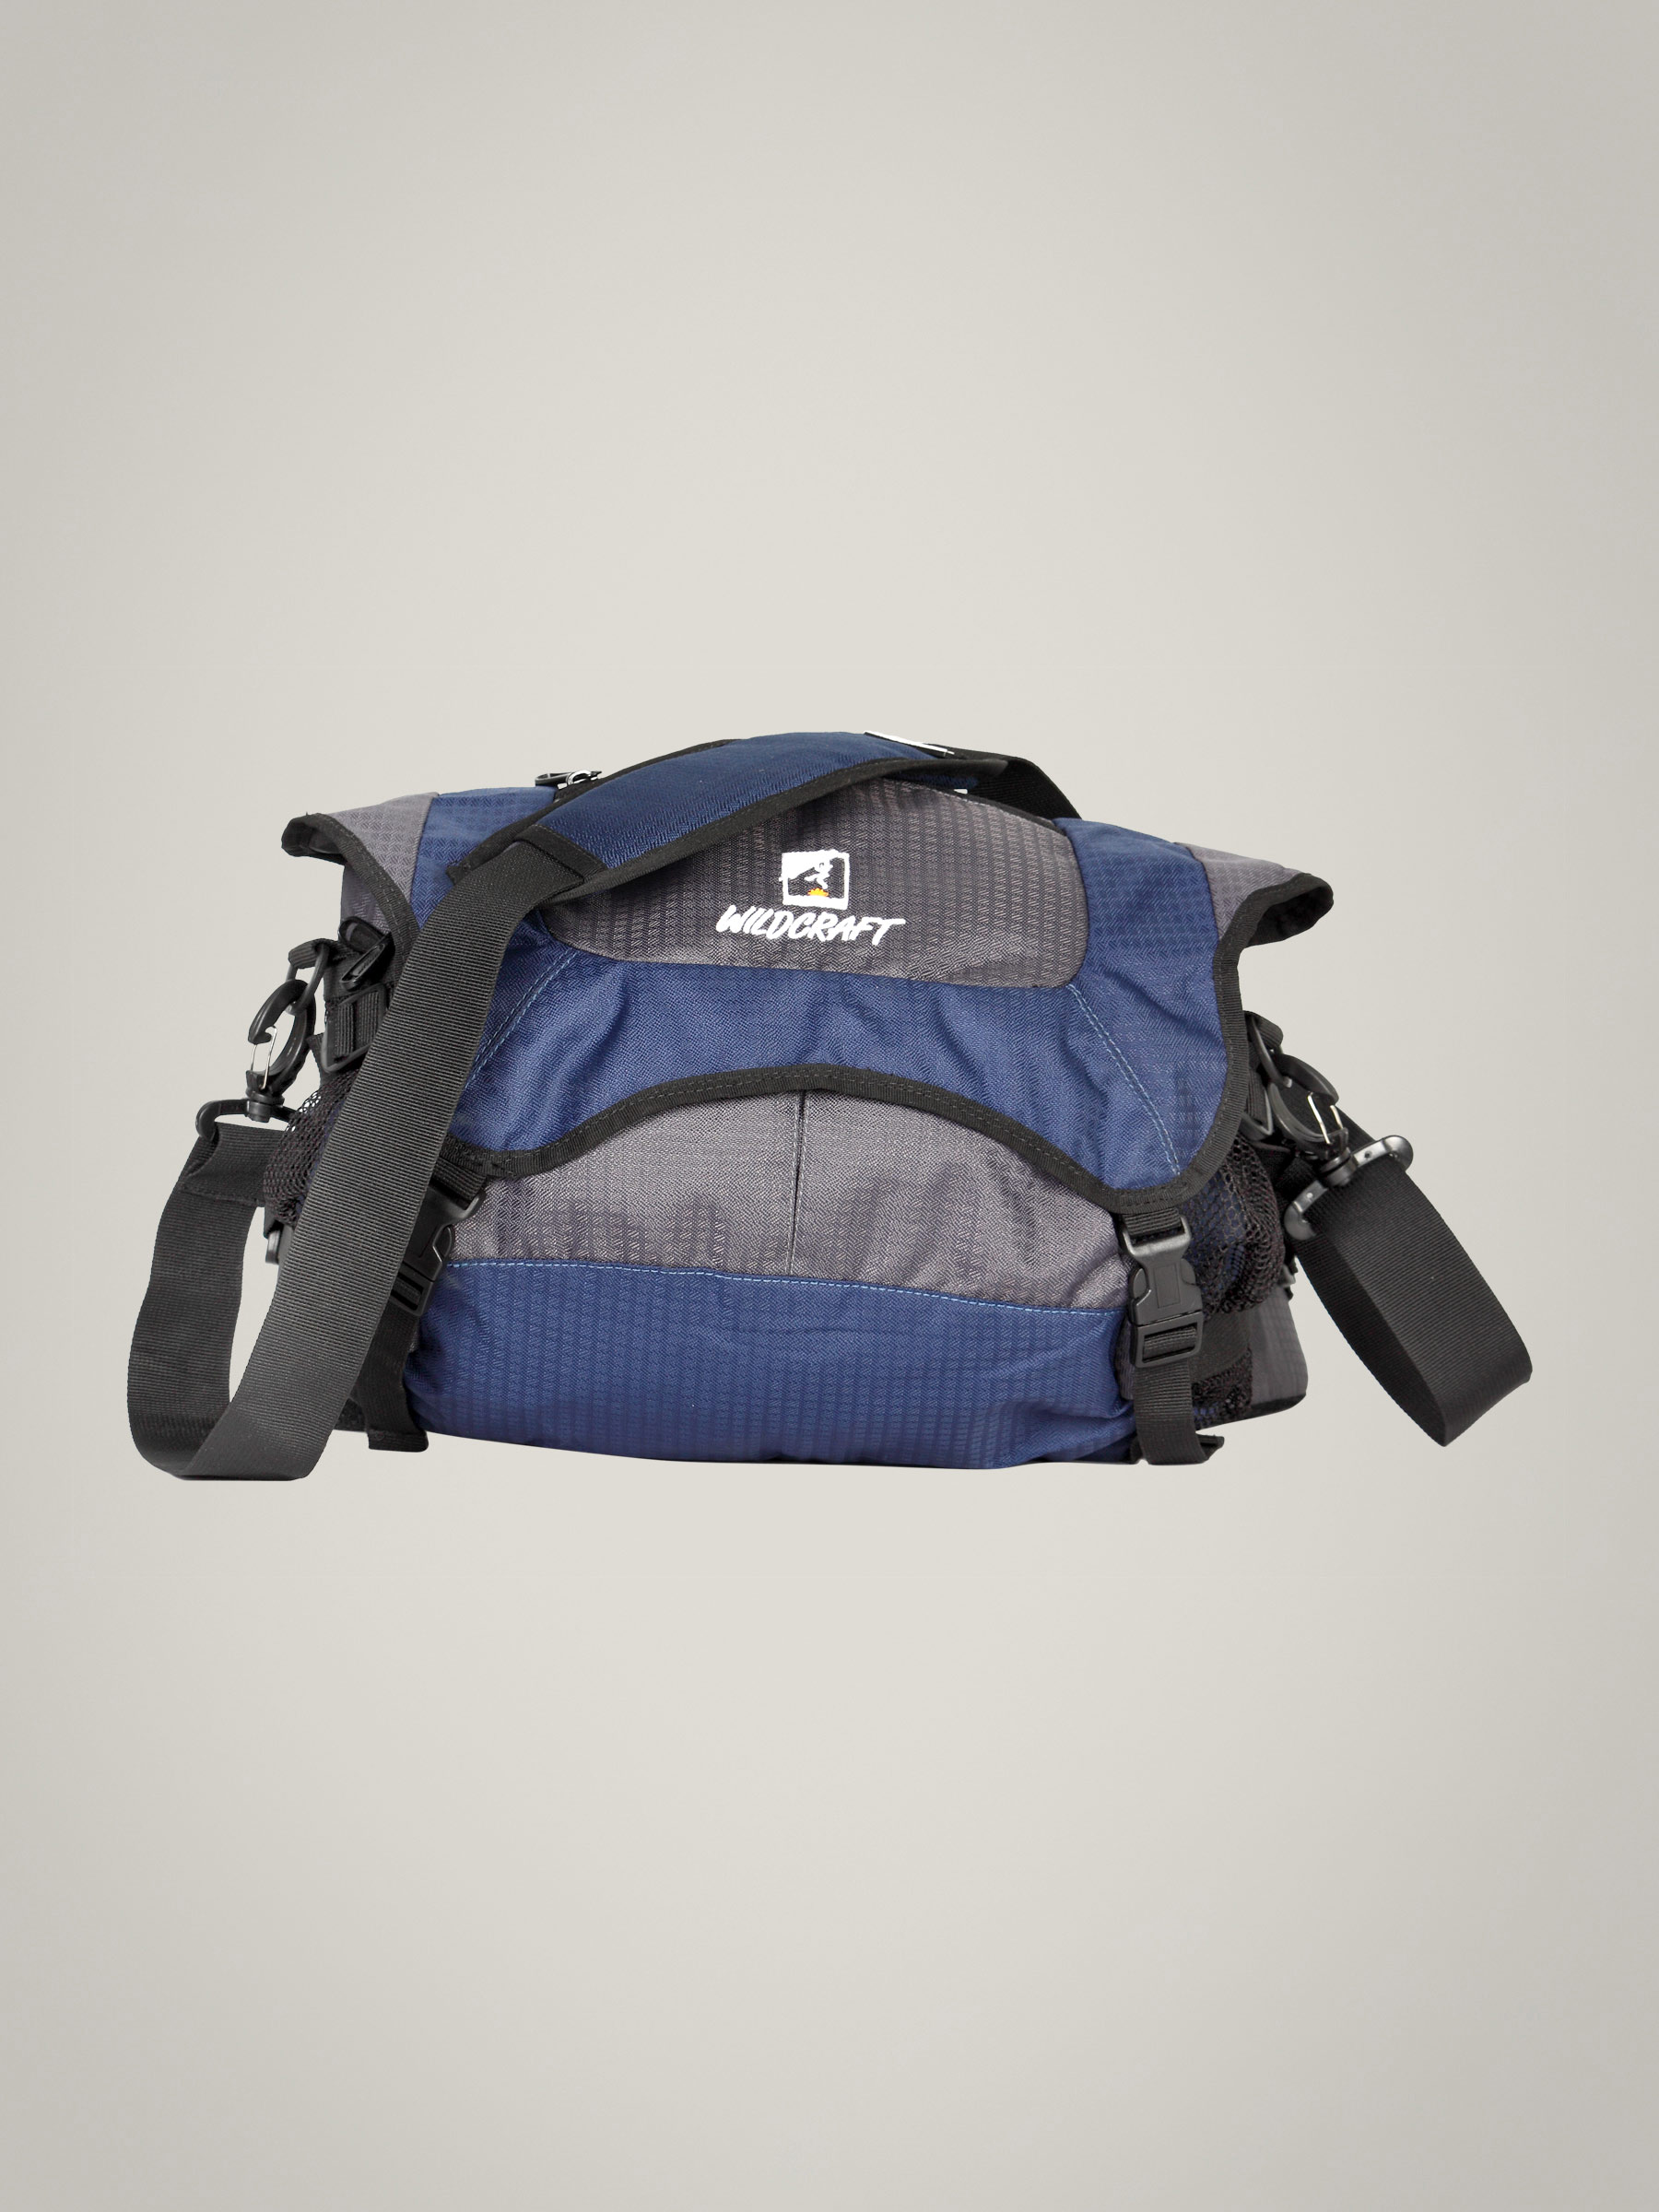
Wildcraft Unisex Blue Travel Messenger Bag
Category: Accessories / Bags / Messenger Bag
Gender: Unisex
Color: Blue
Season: Winter 2015
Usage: Casual